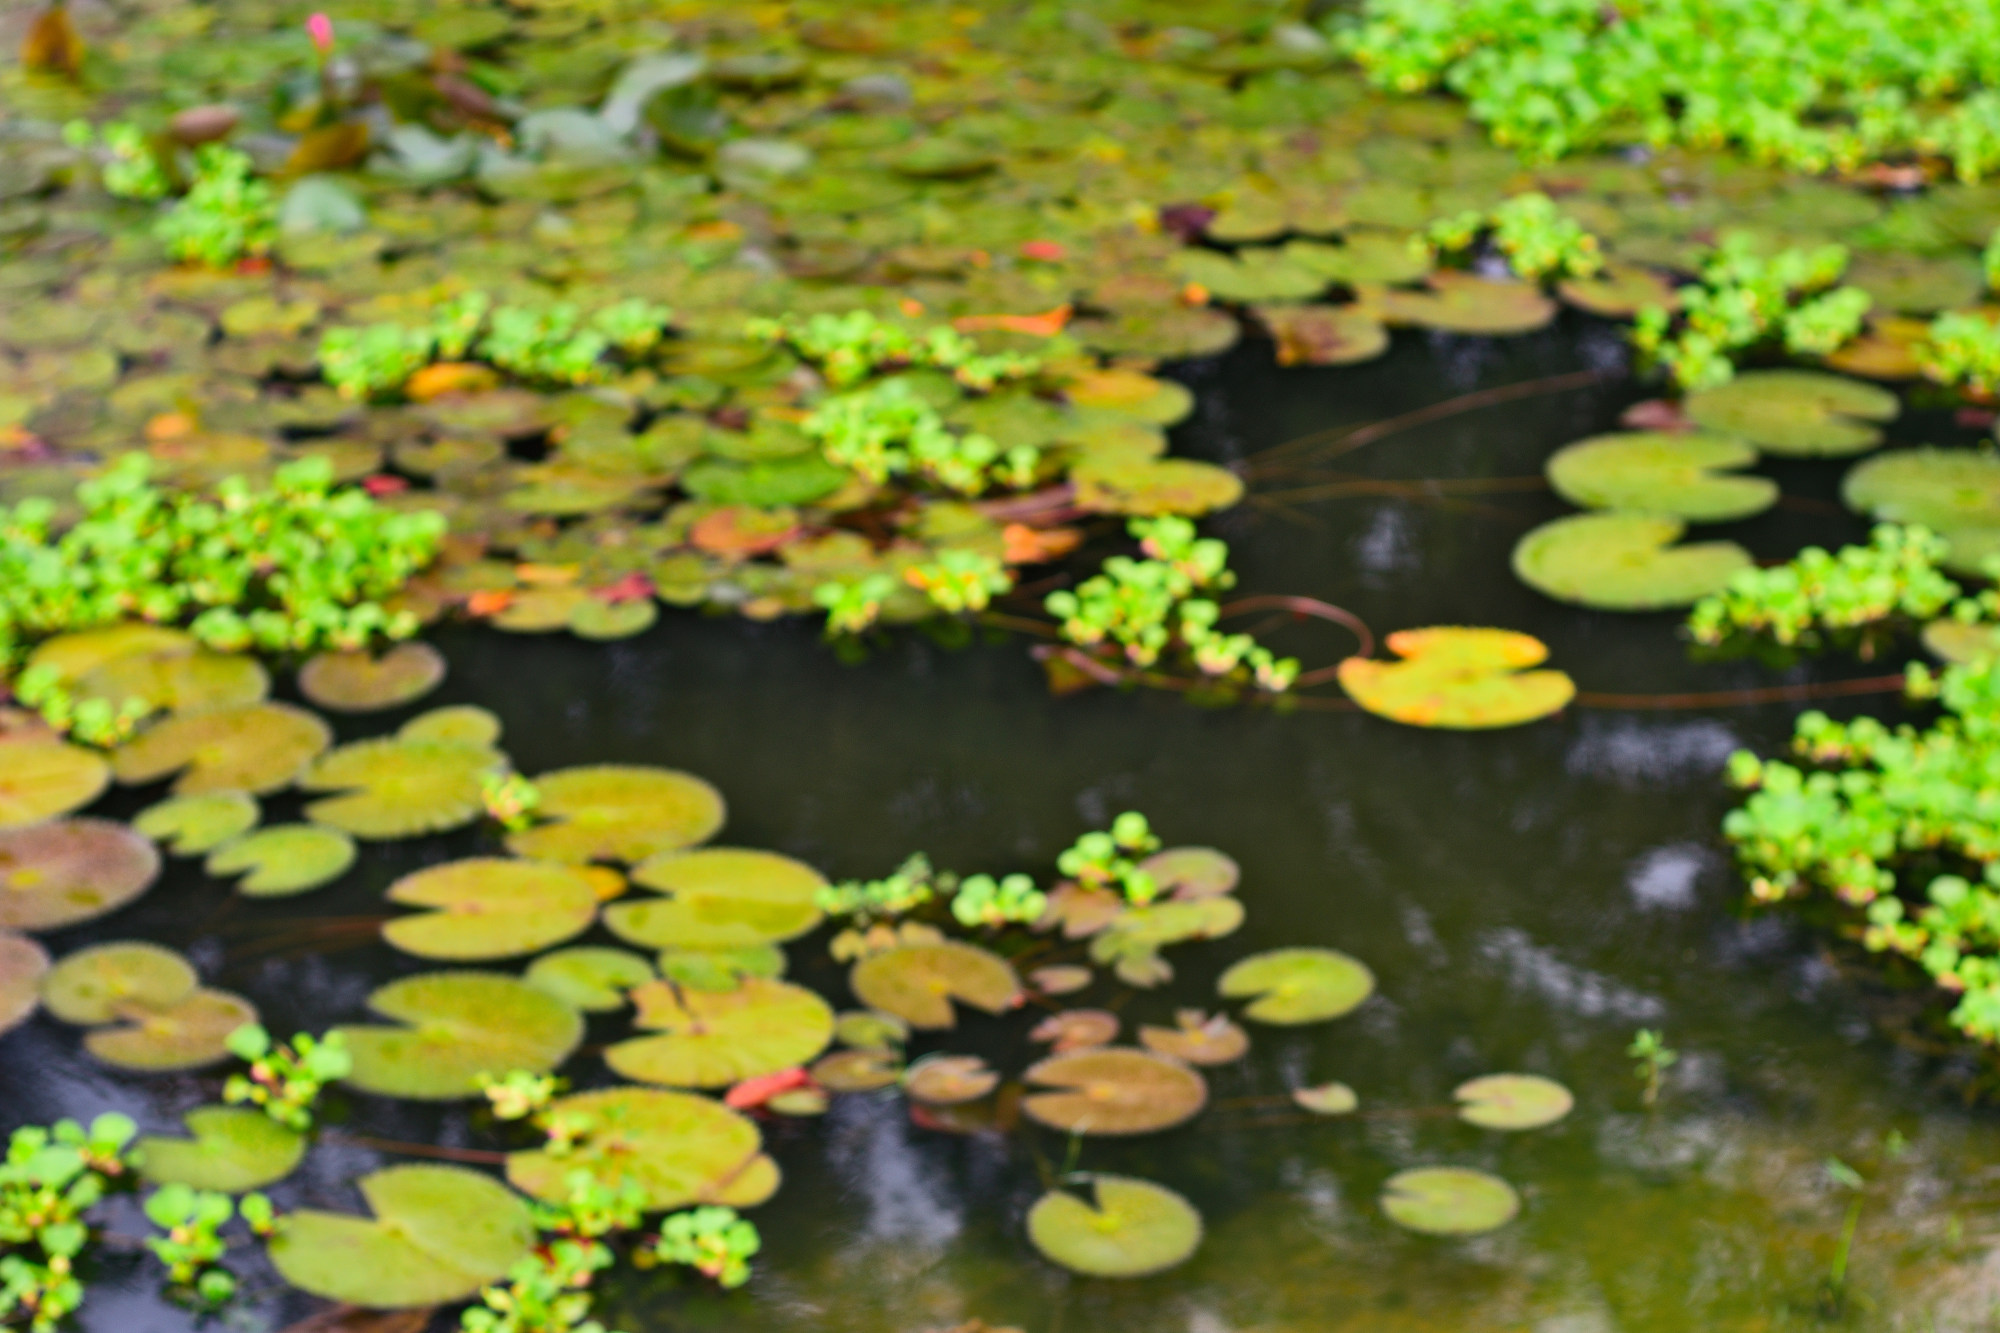
Pink Water Lily & Water Hyacinth — Khurushkul Pond, Bangladesh
Pink water lily (Nymphaea) flowers blooming amid dense water hyacinth (Eichhornia crassipes) coverage in a freshwater pond near Khurushkul, Cox's Bazar, Bangladesh. Photographed during the June 2026 monsoon season, with post-rain water droplets visible on the lily pads. Part of a 100-image GPS-tagged survey of the same pond.
Location: Khurushkul, Chattogram, Bangladesh
Captured: 2026-06-19T10:24:29+06:00